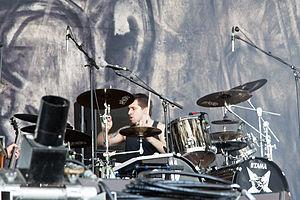
Sepultura est un groupe de thrash metal brésilien, originaire de Belo Horizonte, dans l'État du Minas Gerais. Formé par Max et Igor Cavalera en 1984, le groupe est l'un des plus influents du thrash, death et groove metal de la fin des années 1980 et du début des années 1990. Il évolue ensuite vers le metalcore, en incorporant des éléments provenant du nu metal, du metal alternatif et du metal industriel.